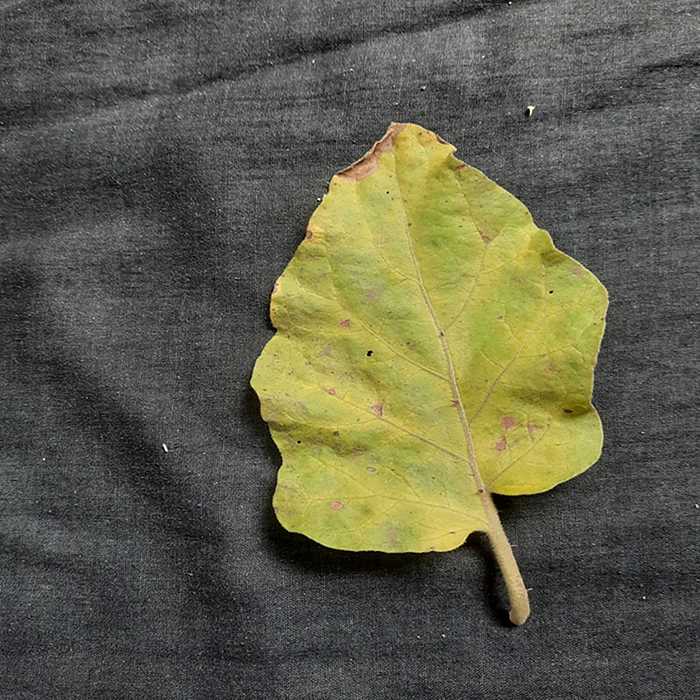
Plant: Eggplant
Label: Eggplant verticillium wilt